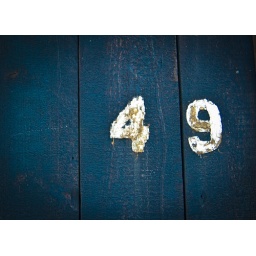
number 49 on a beach hut door in Studland, Dorset, UK